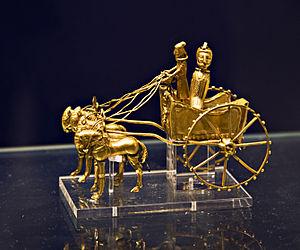
Le Trésor de l'Oxus est un ensemble de 170 objets en or ou en argent découverts à la fin du XIXᵉ siècle en Afghanistan et conservés désormais au British Museum. Ce trésor est le plus remarquable ensemble d'époque achéménide conservé.